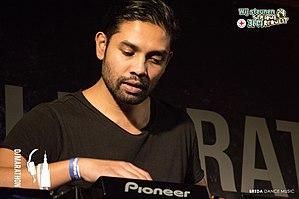
Kill The Buzz, de son vrai nom Adithya Nanuru, est un DJ et producteur néerlandais né le 9 octobre 1987.